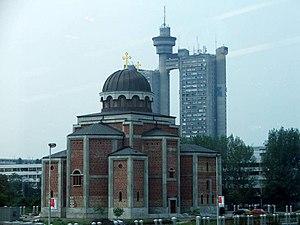
Novi Beograd, la « Nouvelle Belgrade », est une municipalité de Serbie située sur le territoire de la Ville de Belgrade. Elle fait partie des 10 municipalités urbaines qui constituent la ville de Belgrade proprement dite. Au recensement de 2011, elle comptait 212 104 habitants.